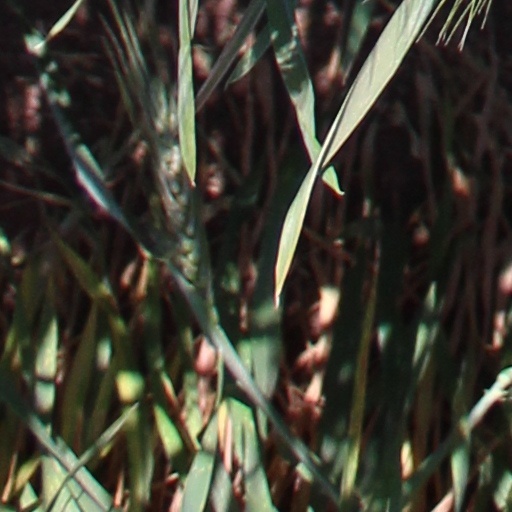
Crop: wheat